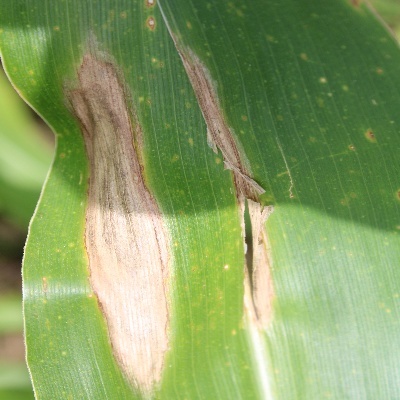
Label: Corn_(Maize)___Leaf_Spot